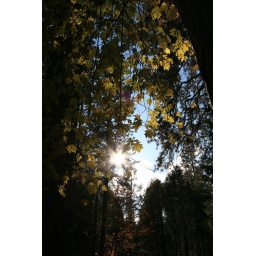
These leaves actually looked neon green in person